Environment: real
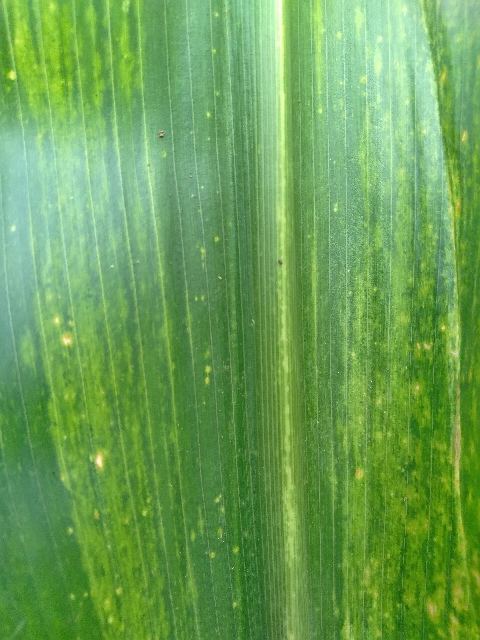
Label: lethal_necrosis